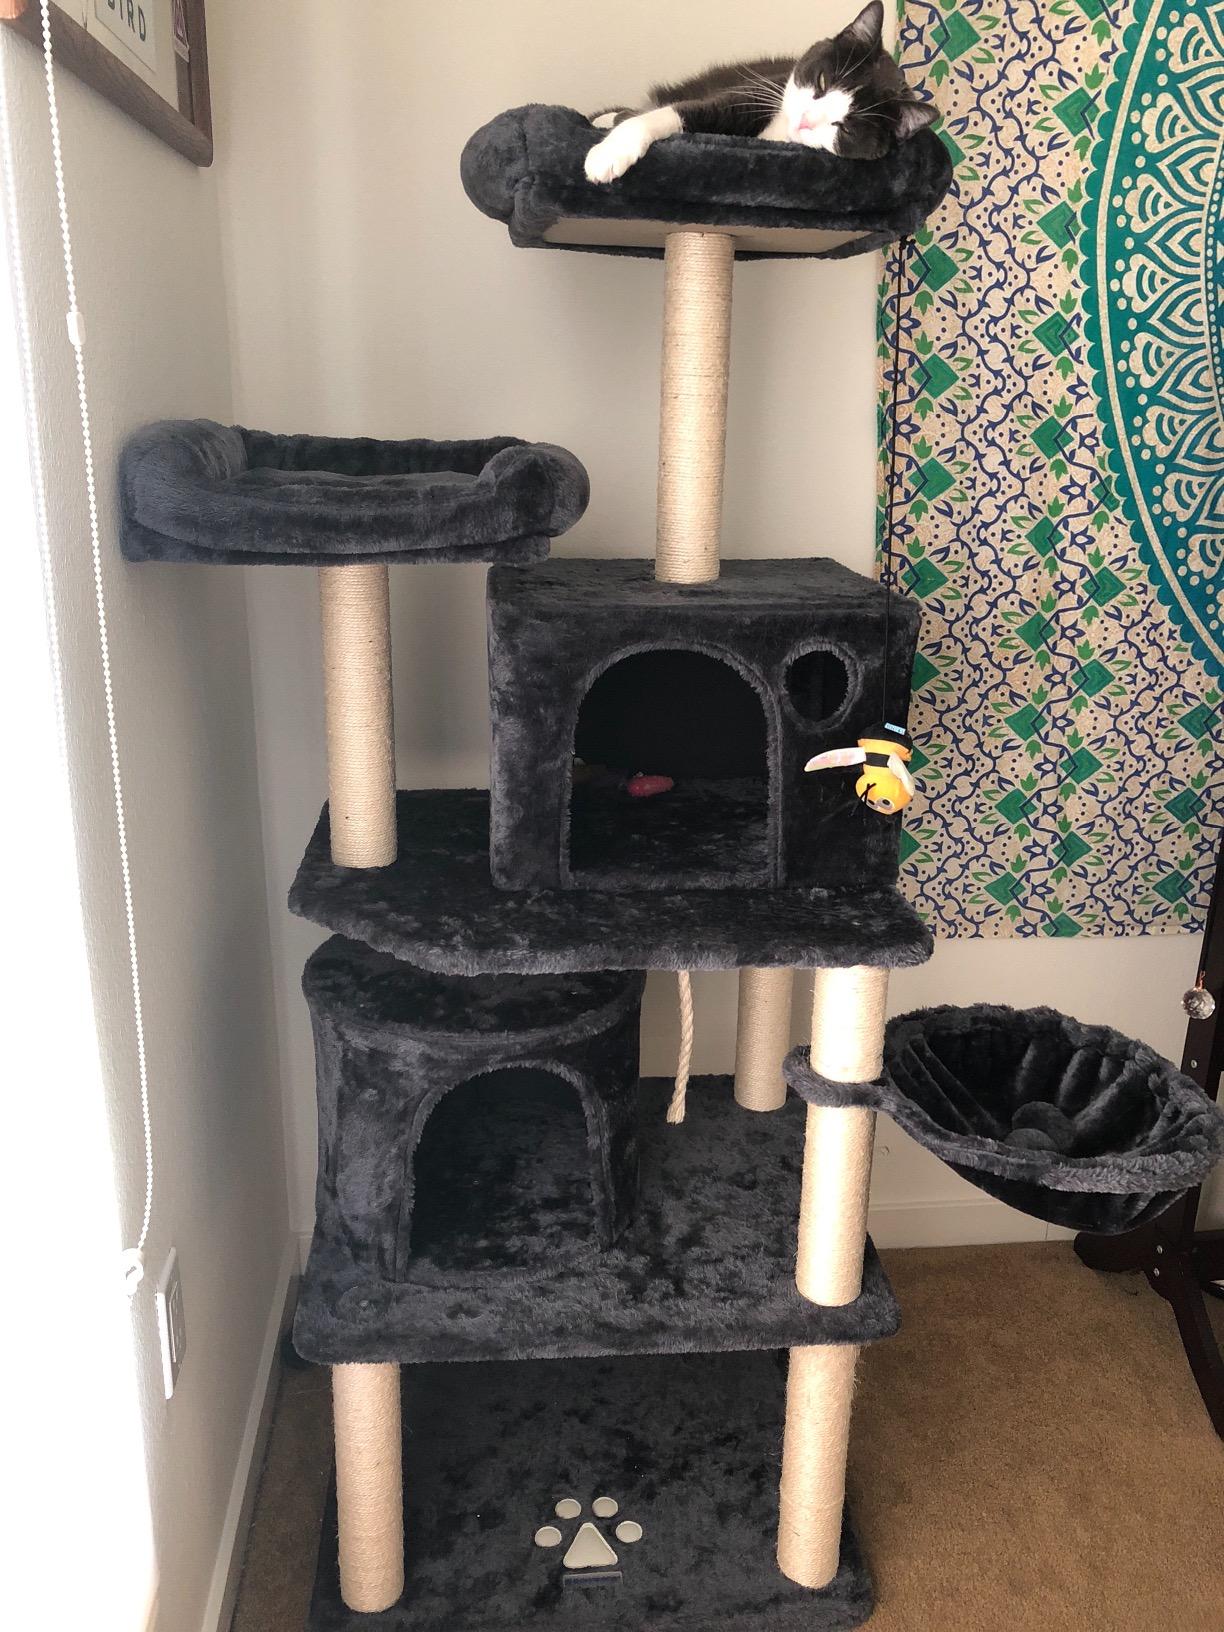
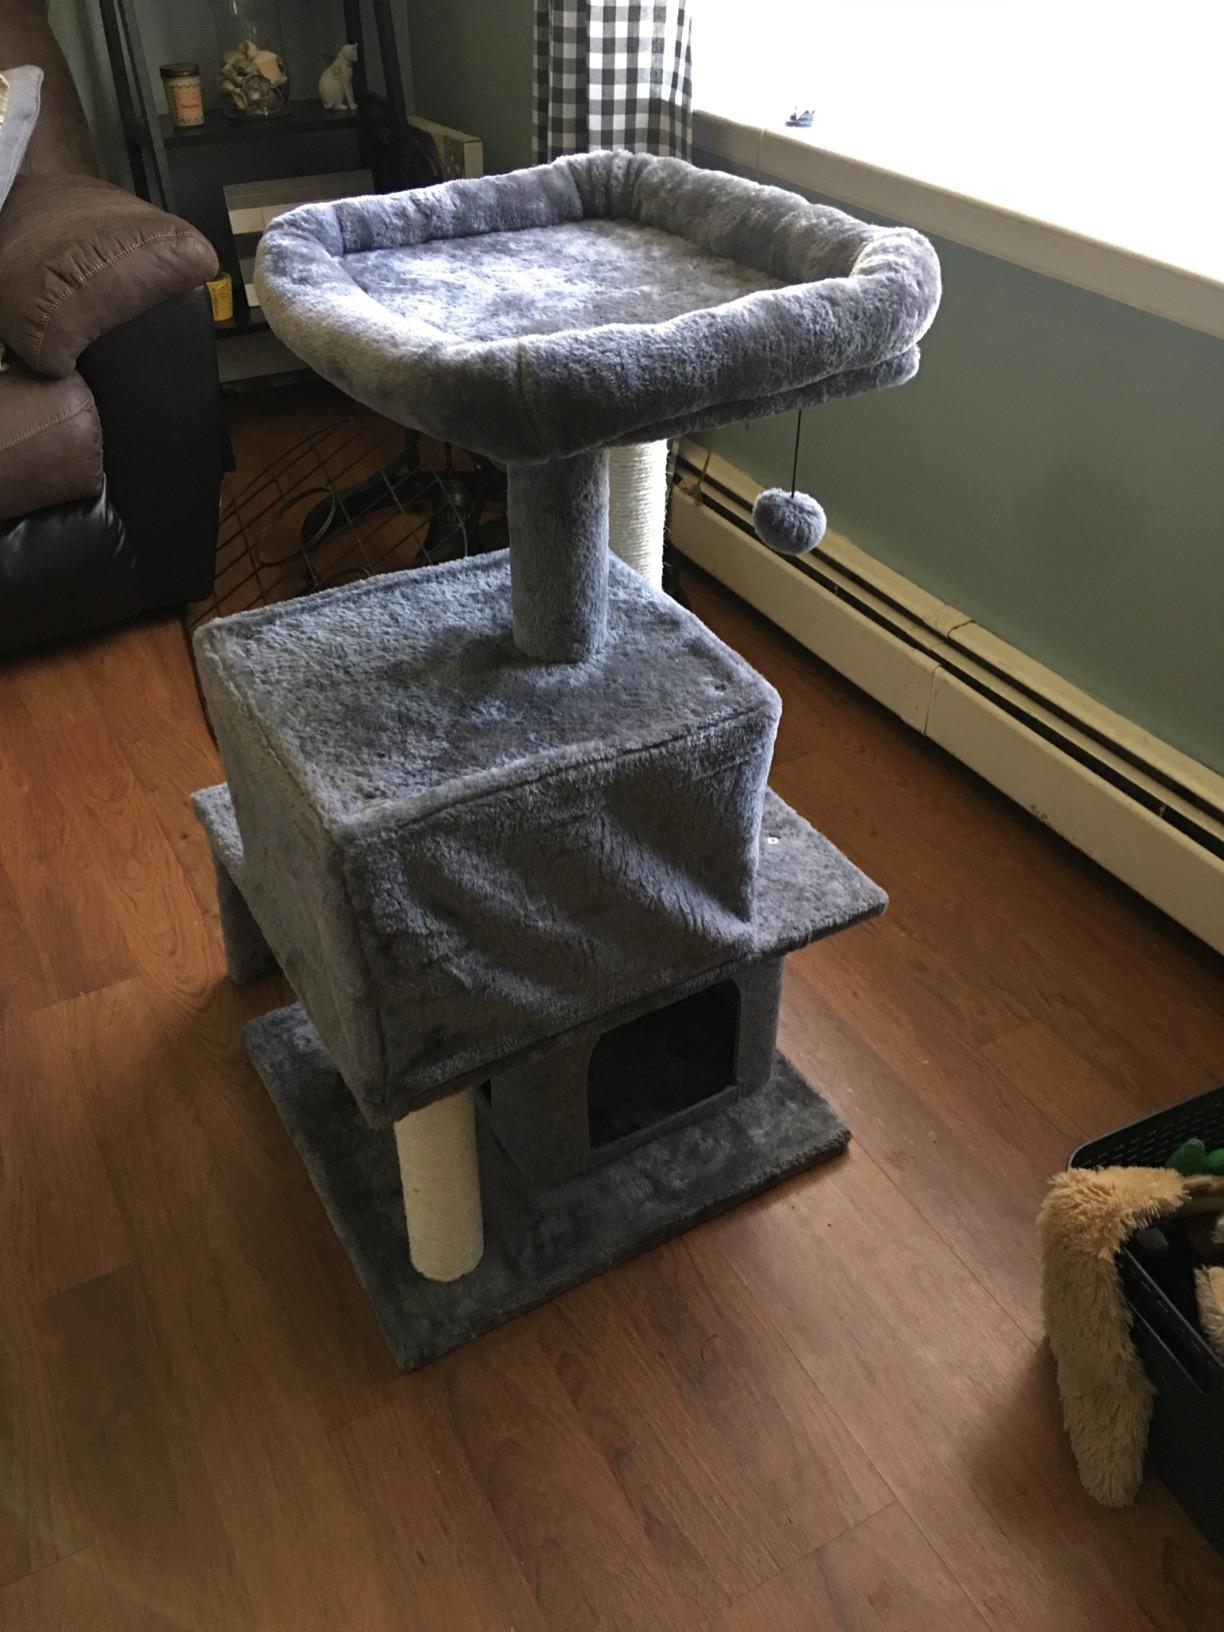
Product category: items_cat tree
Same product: no